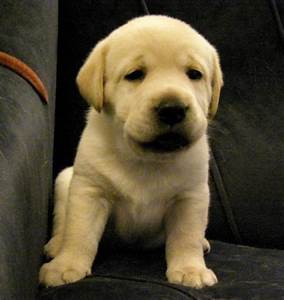
Label: dog